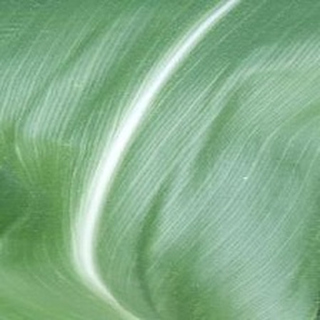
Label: healthy_corn